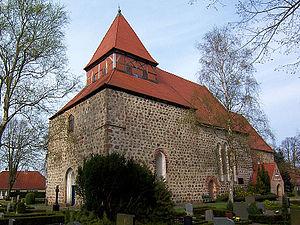
Sanitz est une ville allemande située dans le Land de Mecklembourg-Poméranie-Occidentale et l'arrondissement de Rostock.